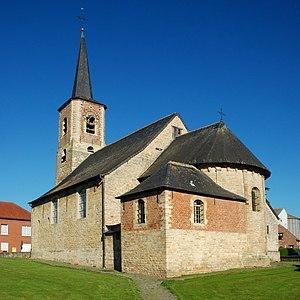
L'église Saint-Paul est une église romane située à Vossem, section de la commune belge de Tervueren, dans la province du Brabant flamand.